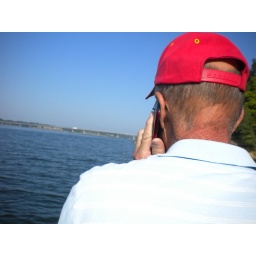
Still building, even on the lake with a fishing pole in one hand